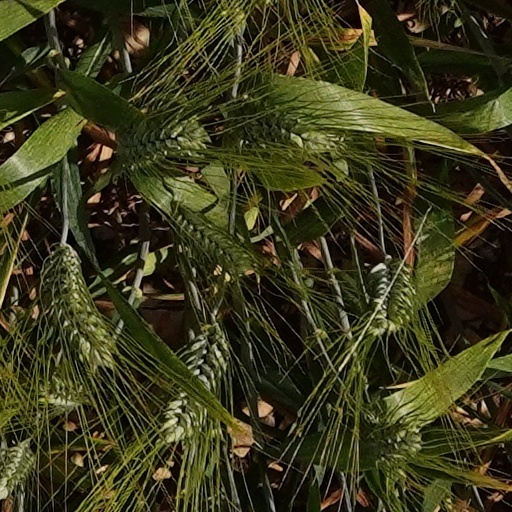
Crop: wheat